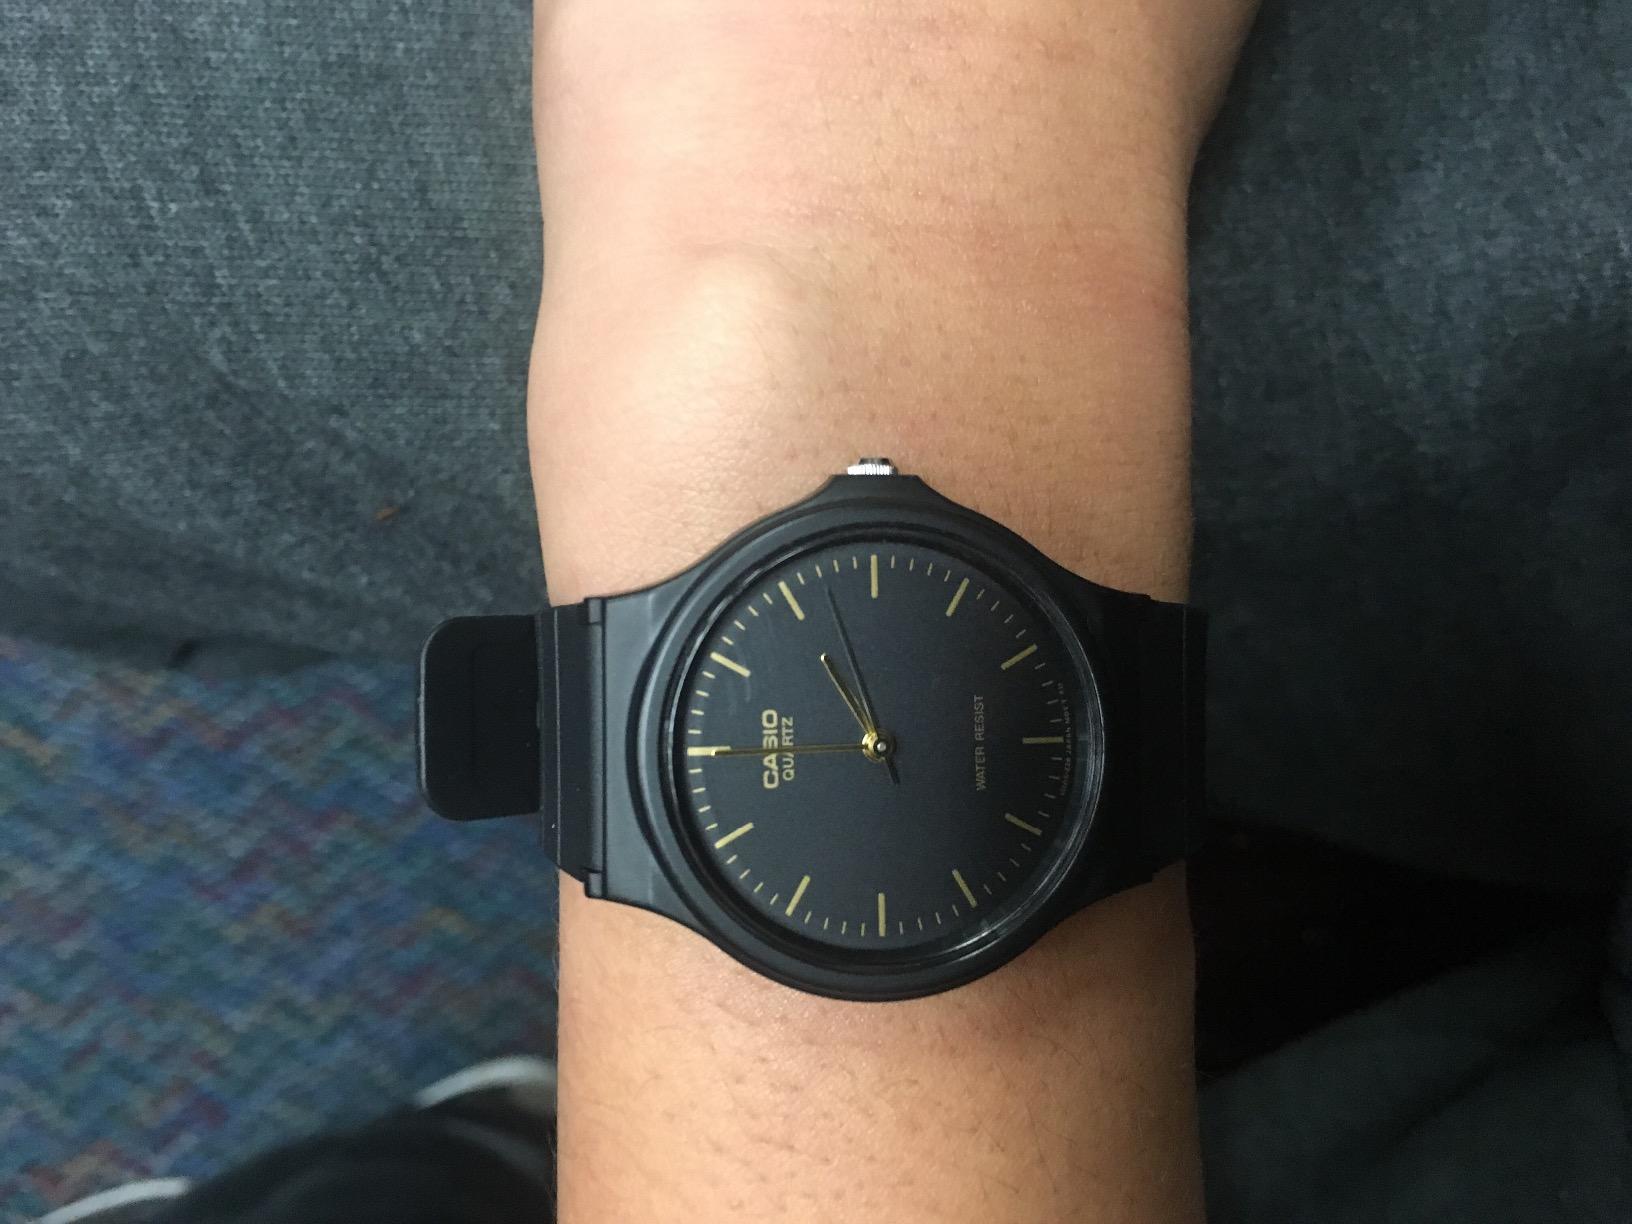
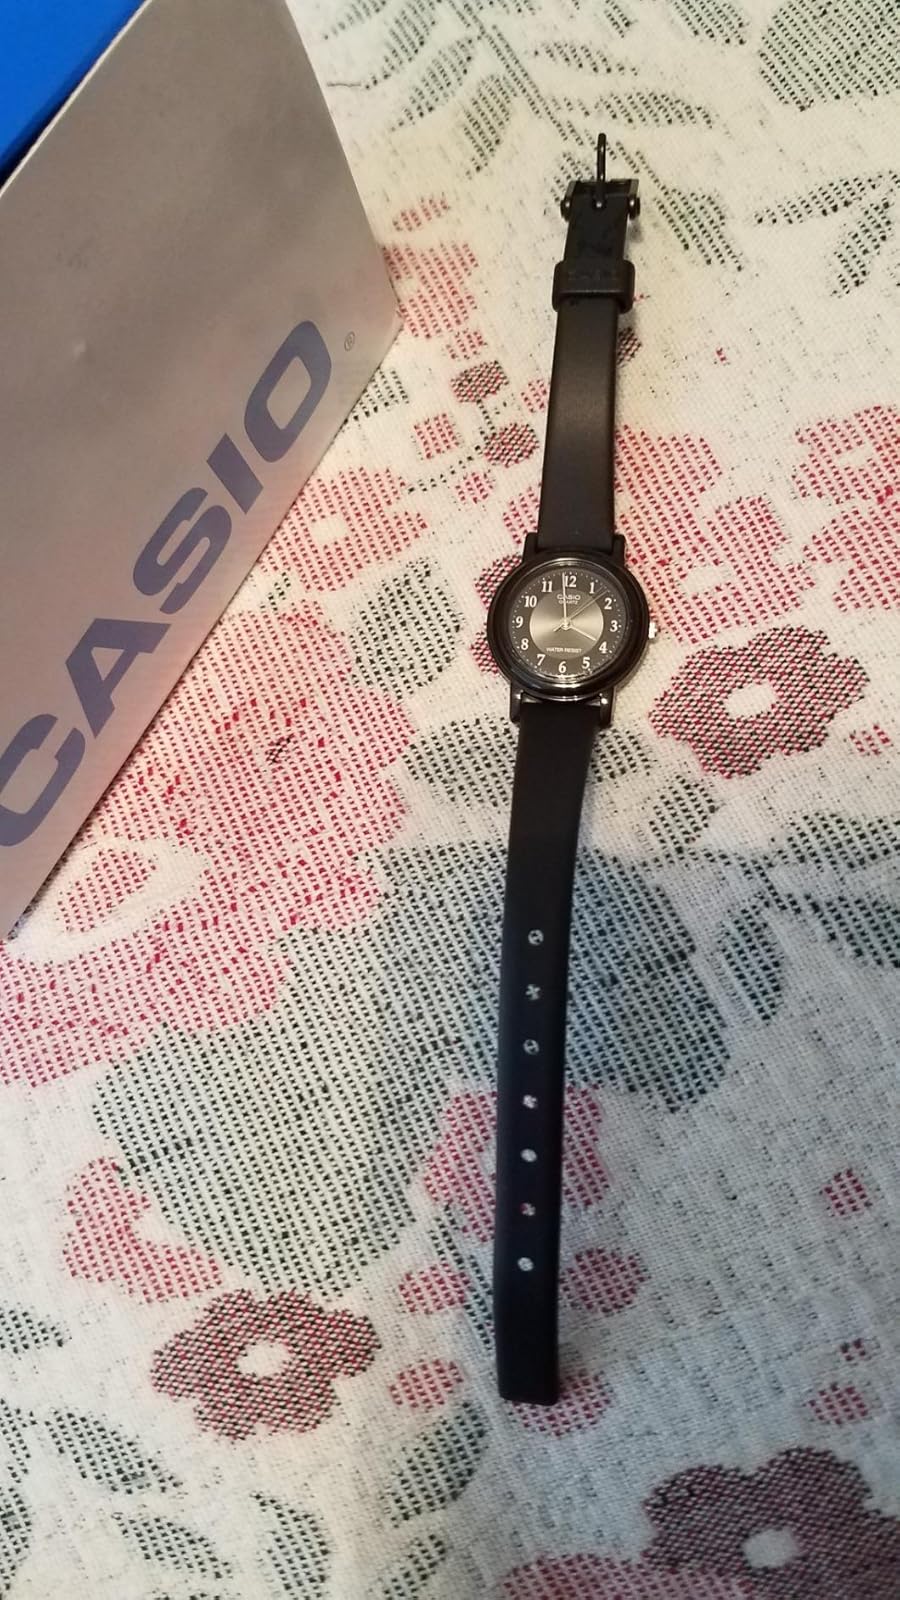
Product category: accessories_watch
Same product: no